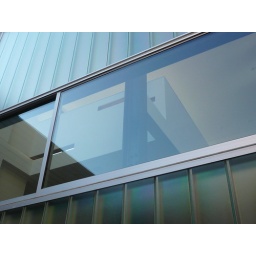
Newly completed IwamotoScott-designed house and courtyard behind Edwardian street-frontage building in North Beach neighborhood, San Francisco.